Bavaria (symbol)

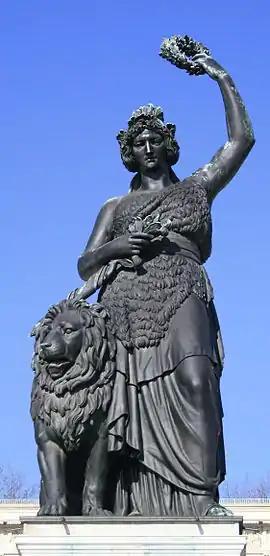
Bavaria and lion after the restoration

Ludwig I's youth was marked by Napoleon's claims to power on the one hand and Austria's on the other; at the time, his family's House of Wittelsbach was a pawn between these two great powers. Until 1805, when Napoleon "liberated" Munich in the War of the Third Coalition and made Ludwig's father Maximilian king, Bavaria was repeatedly a theater of war with devastating consequences for the country. It was not until Napoleon's defeat at the Battle of Leipzig in 1813 that Bavaria really entered a period of peace.